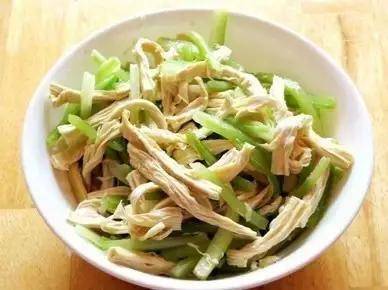
Label: trash